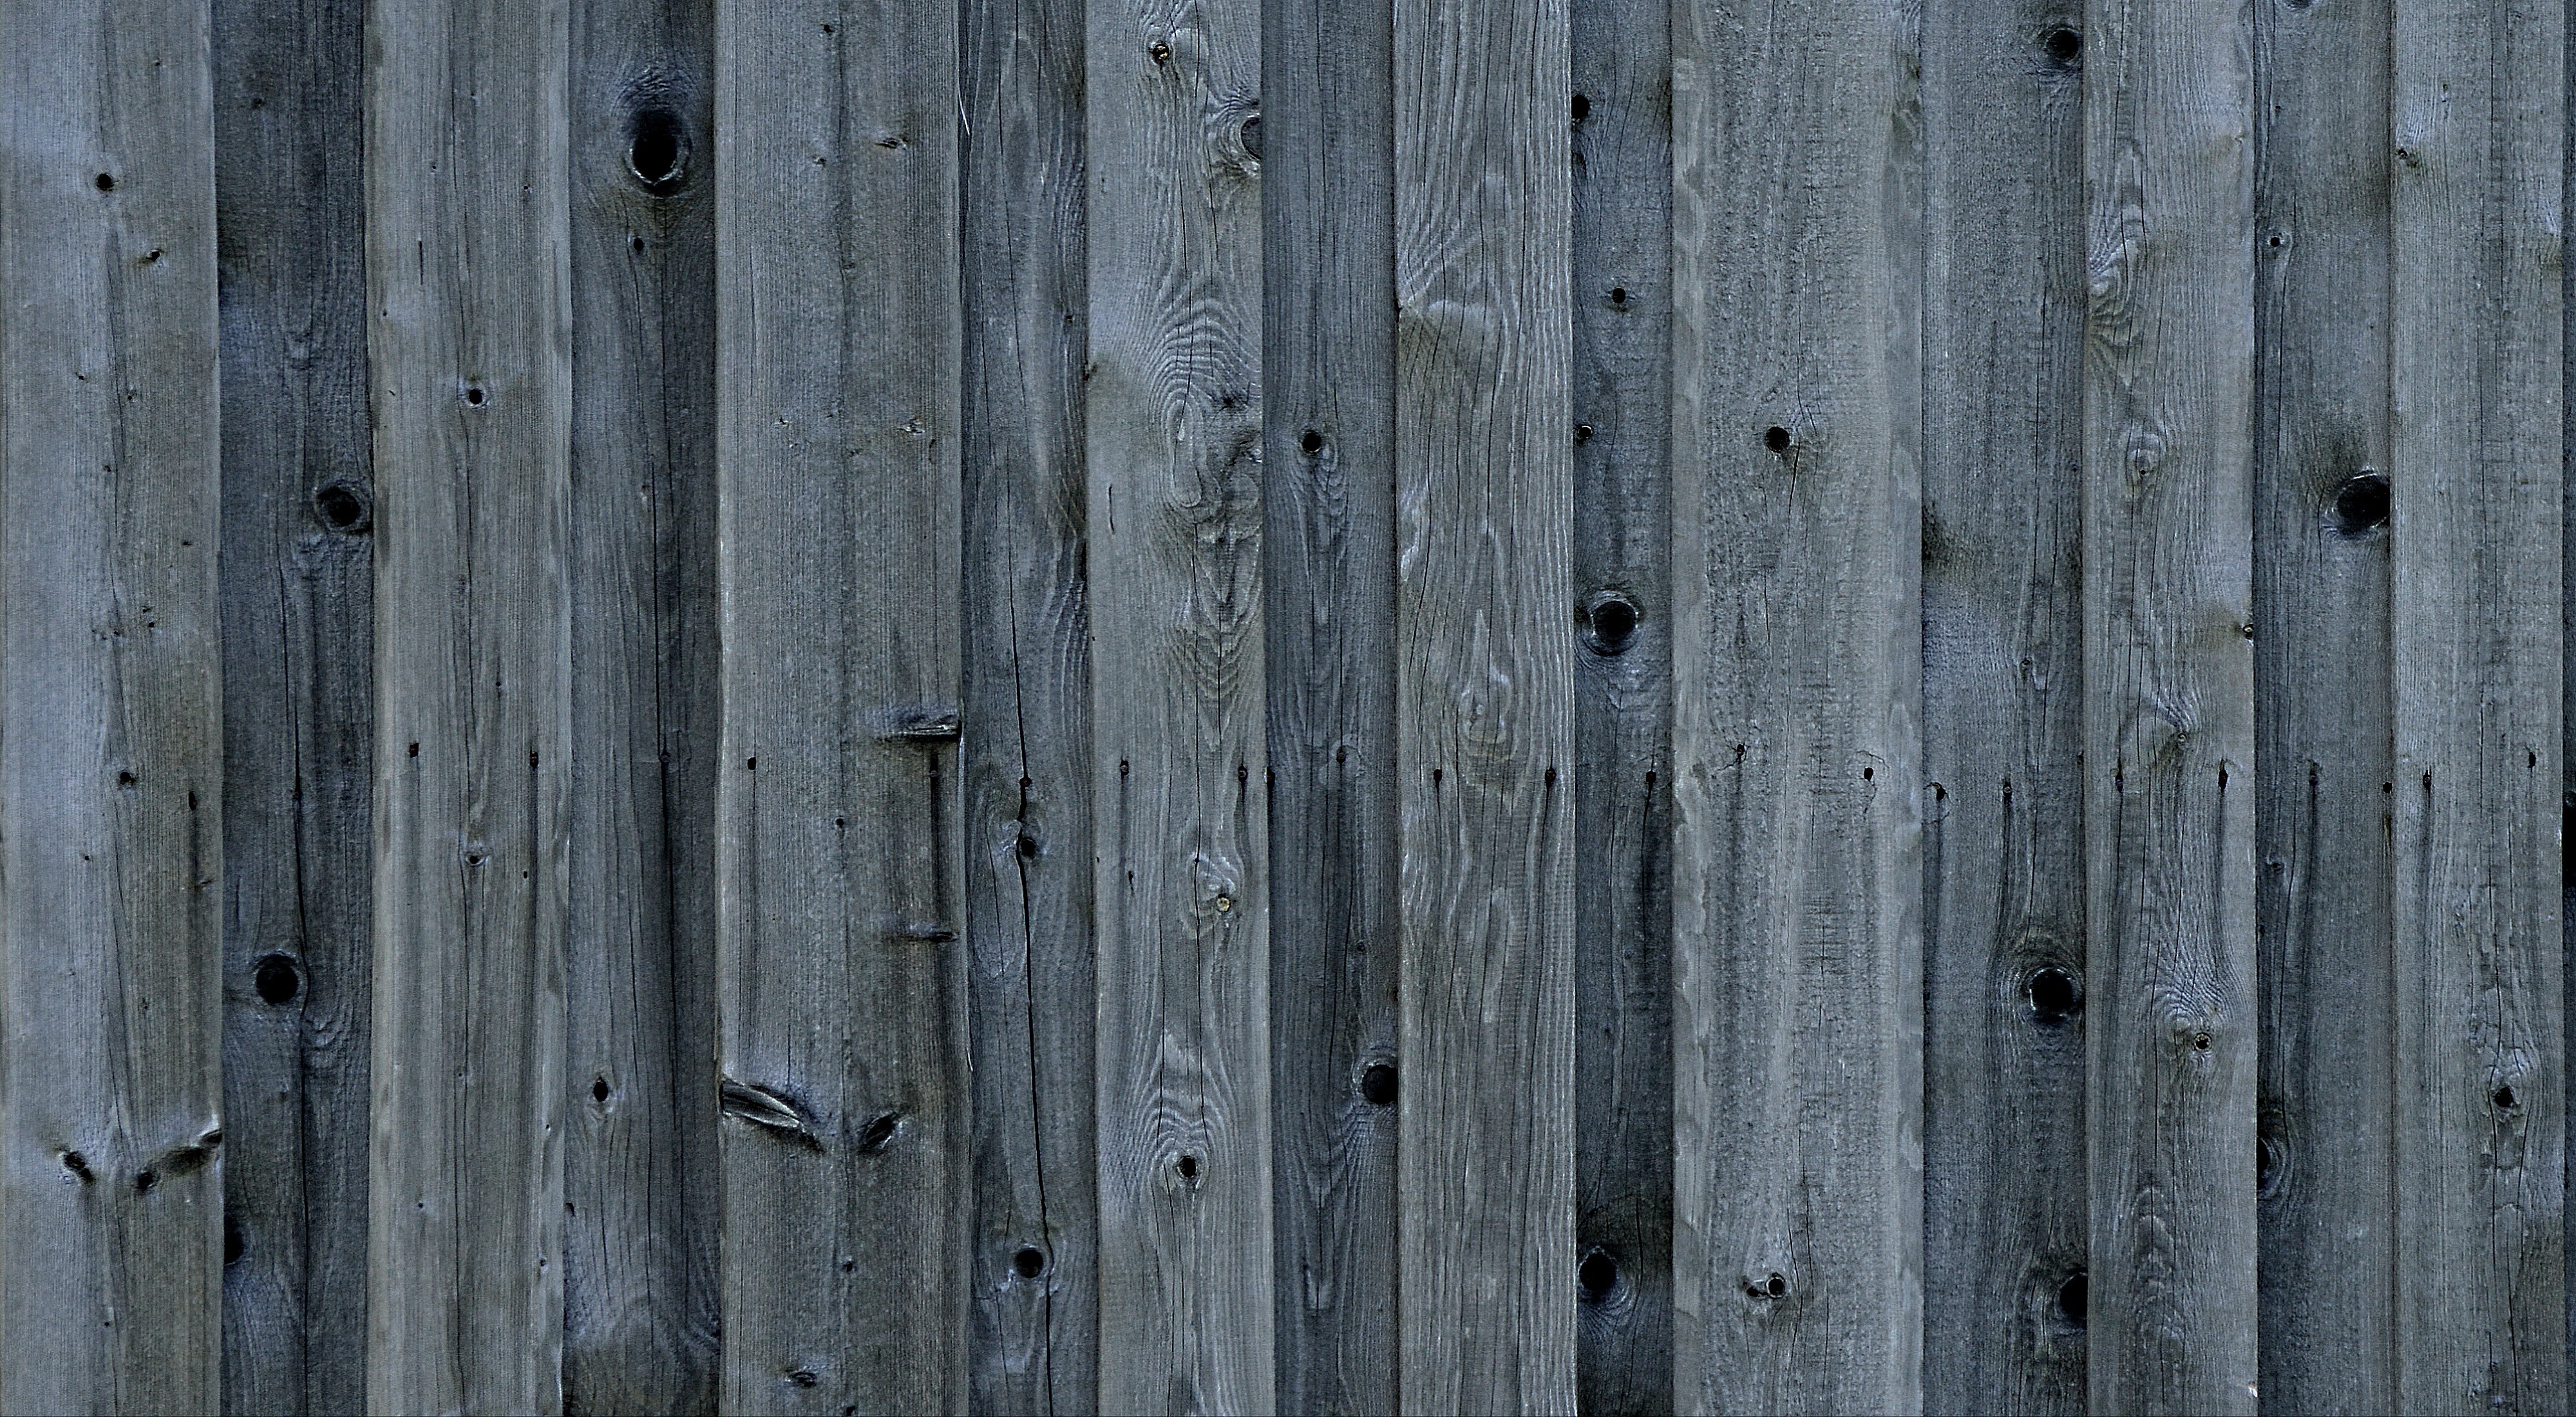
nature, structure, wood, grain, texture, plank, floor, old, wall, pattern, line, blue, surface, weathered, close up, wooden structure, background, design, boards, graphic, textures, material collection, flooring, wood grain, wood structures, washed off